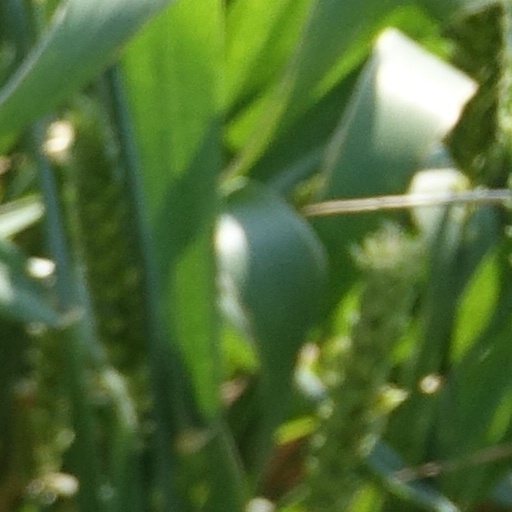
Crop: wheat